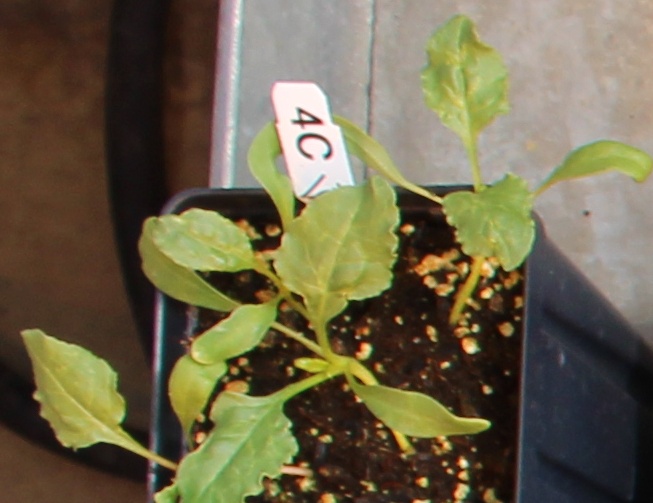
Label: Sugar beet